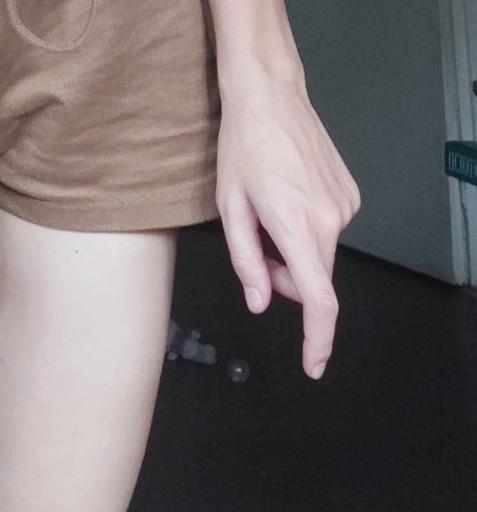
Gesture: no_gesture